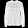
Label: Shirt